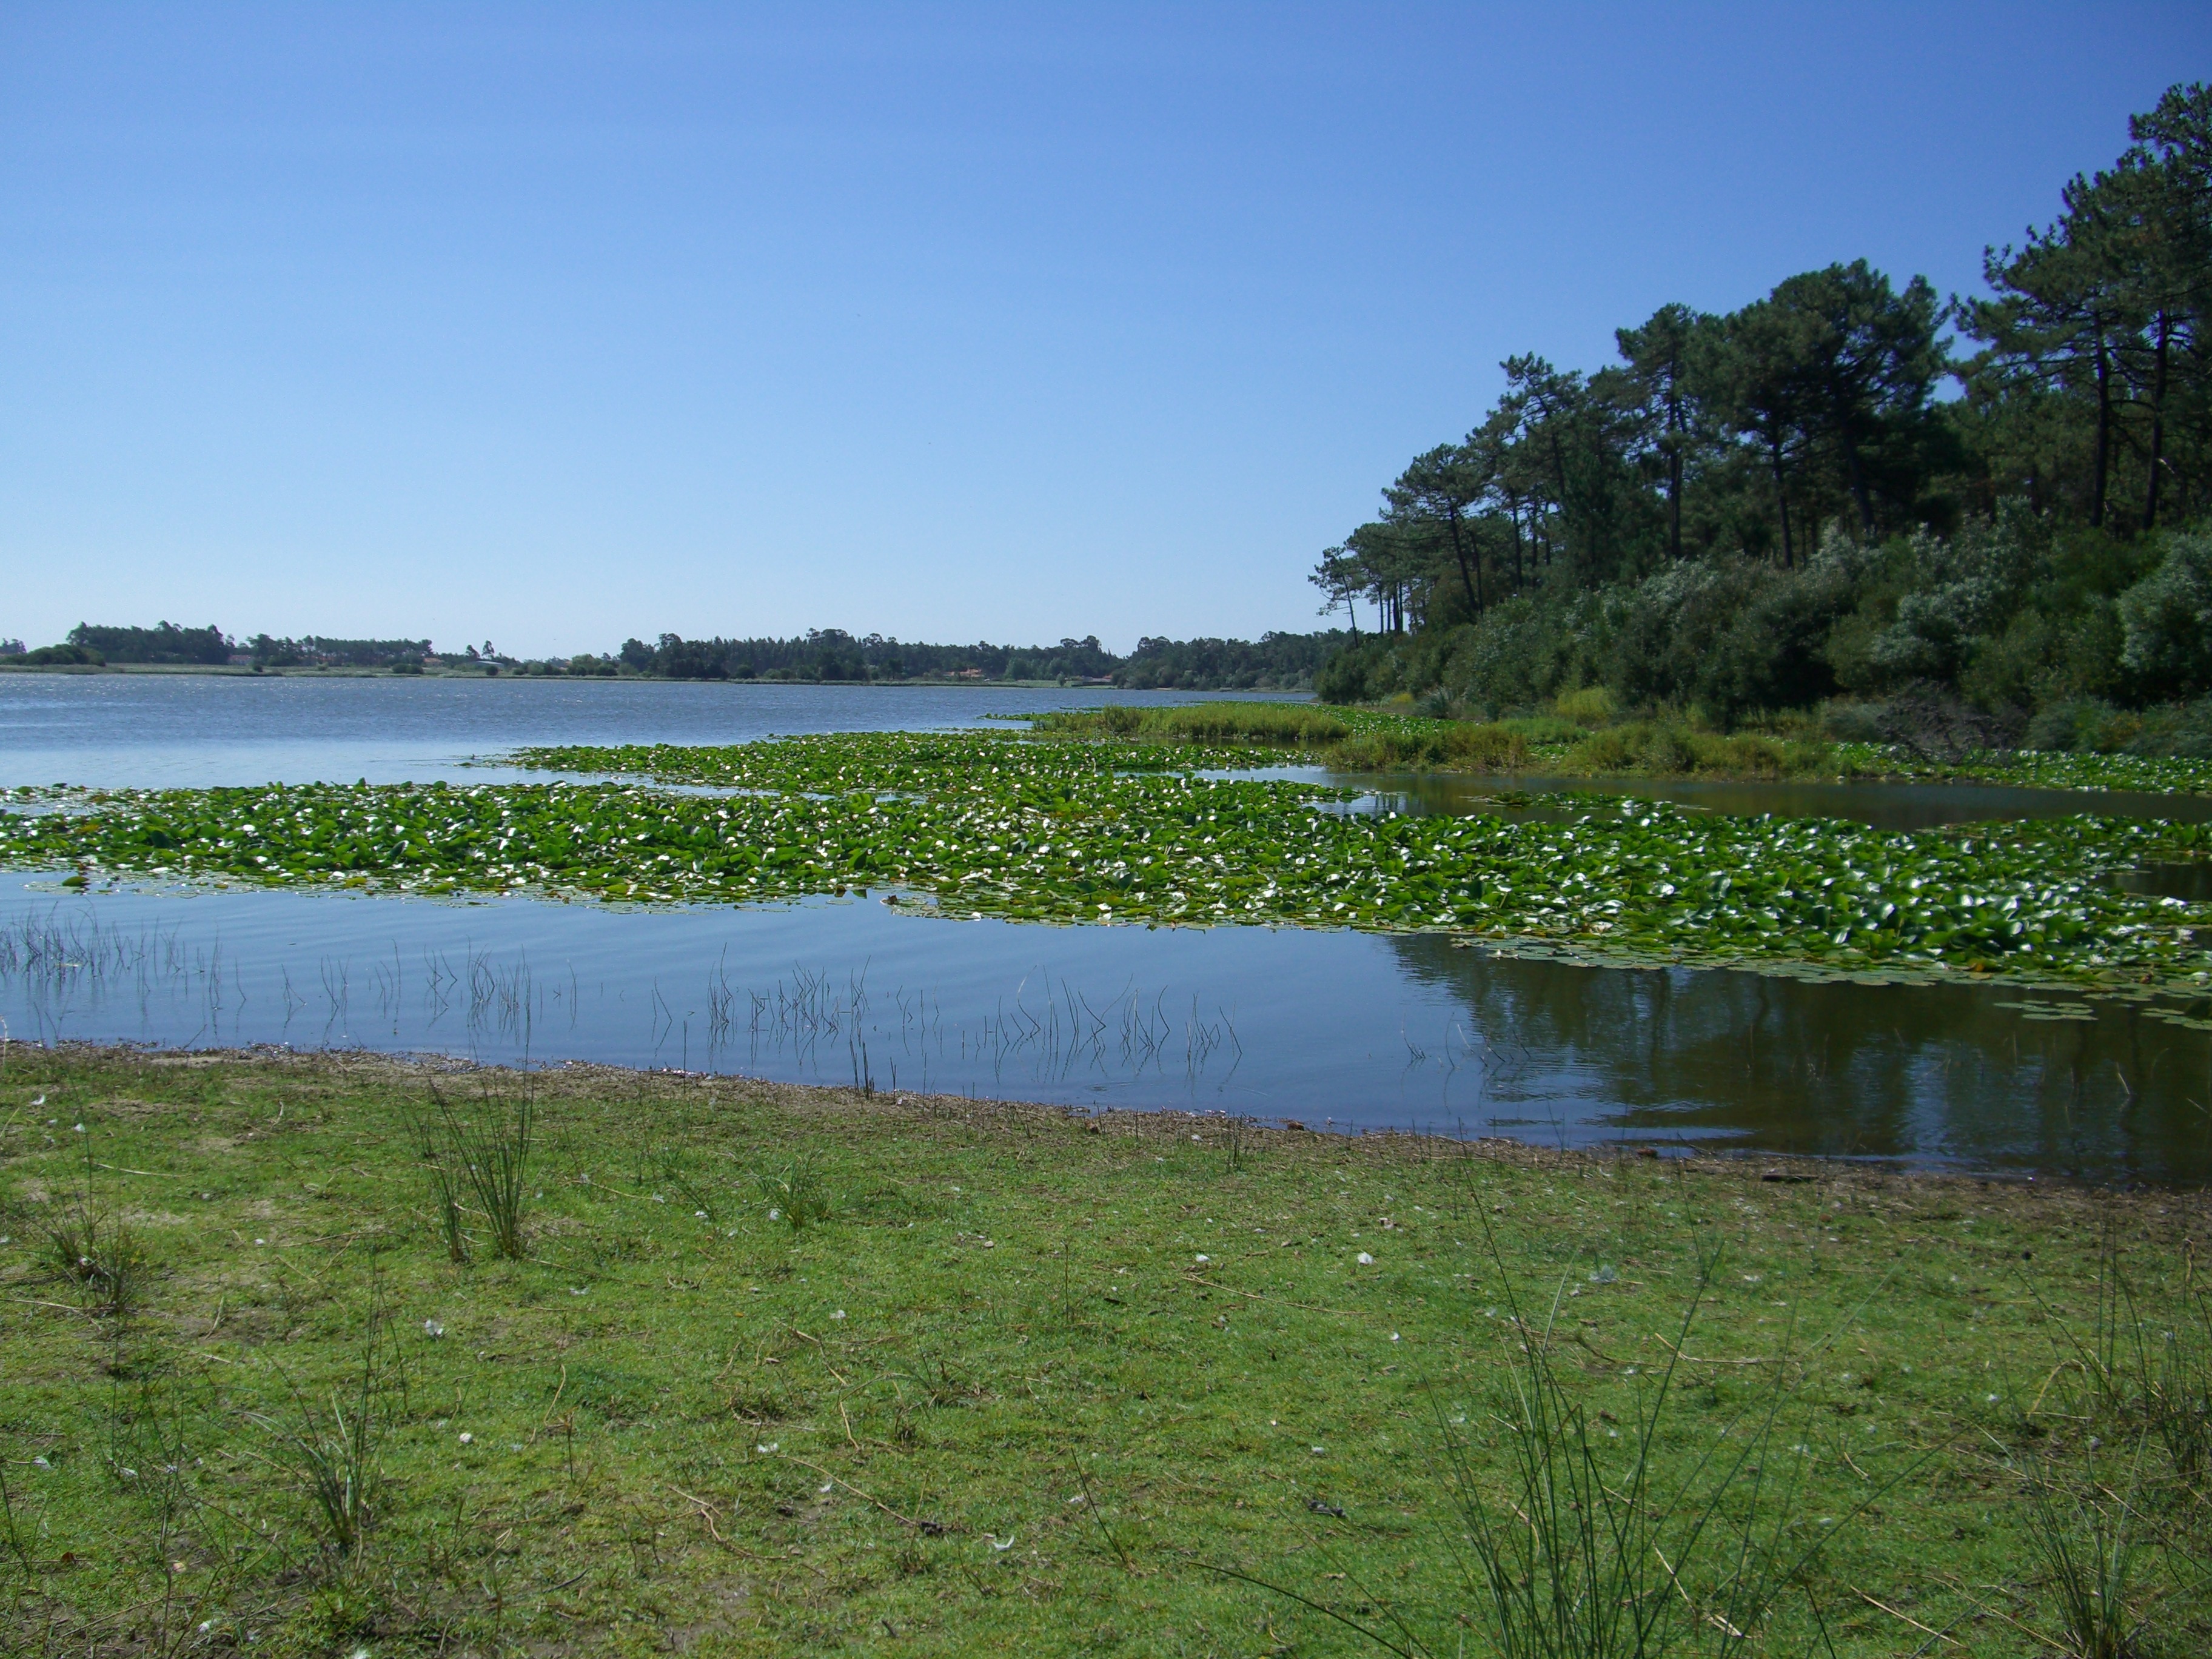
nature, marsh, lake, river, pond, reservoir, body of water, wetland, floodplain, laguna, habitat, loch, ecosystem, fish pond, natural environment